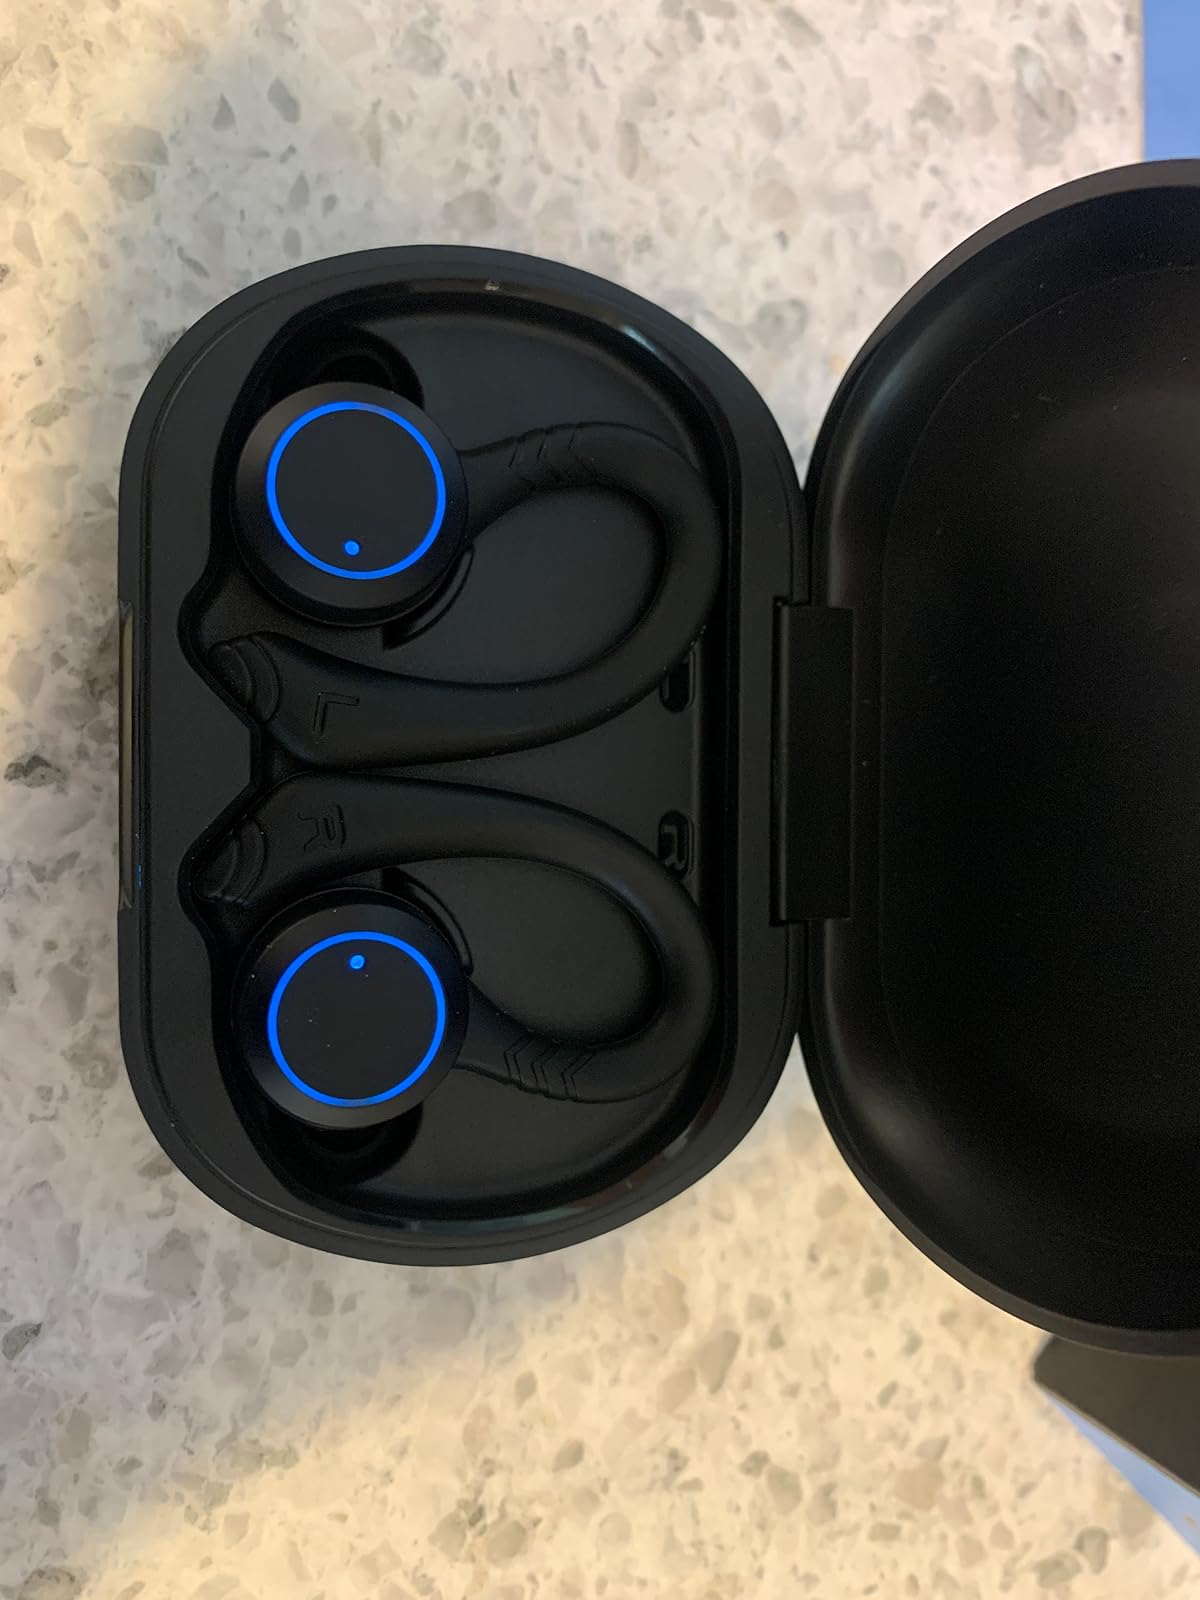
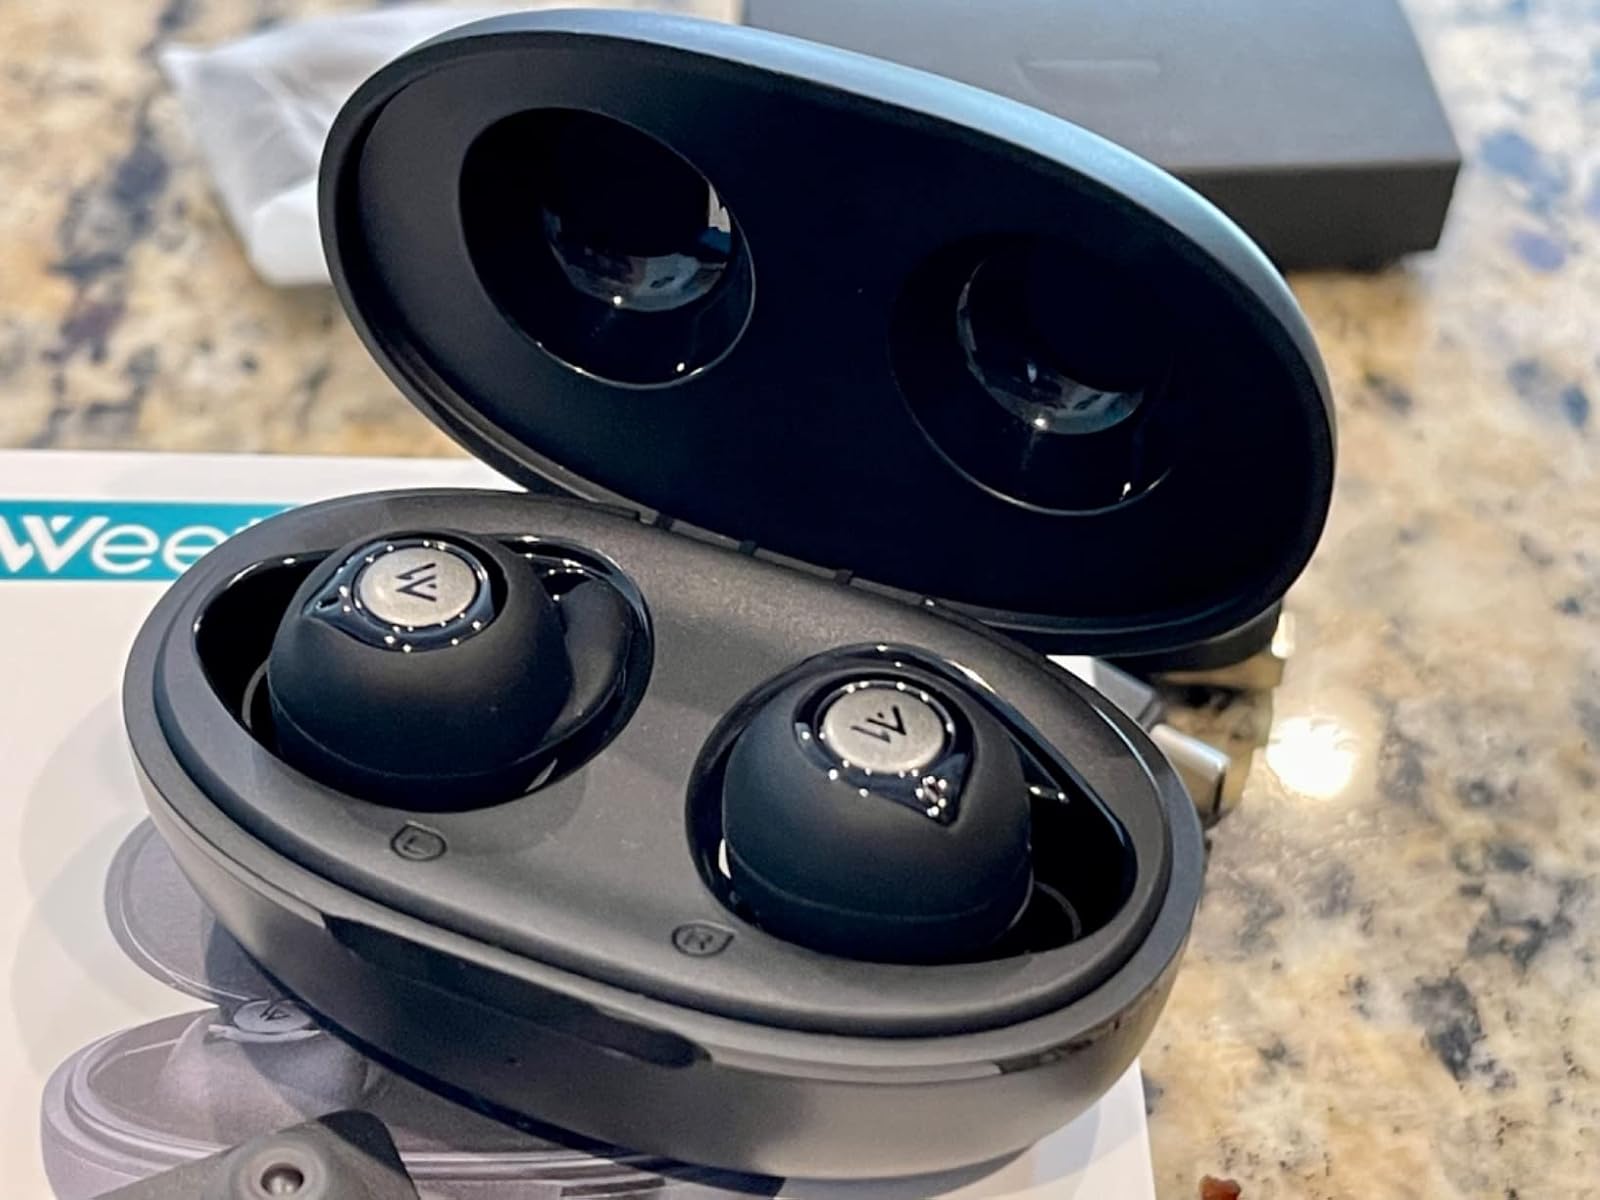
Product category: earbuds
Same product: no